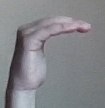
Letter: haa